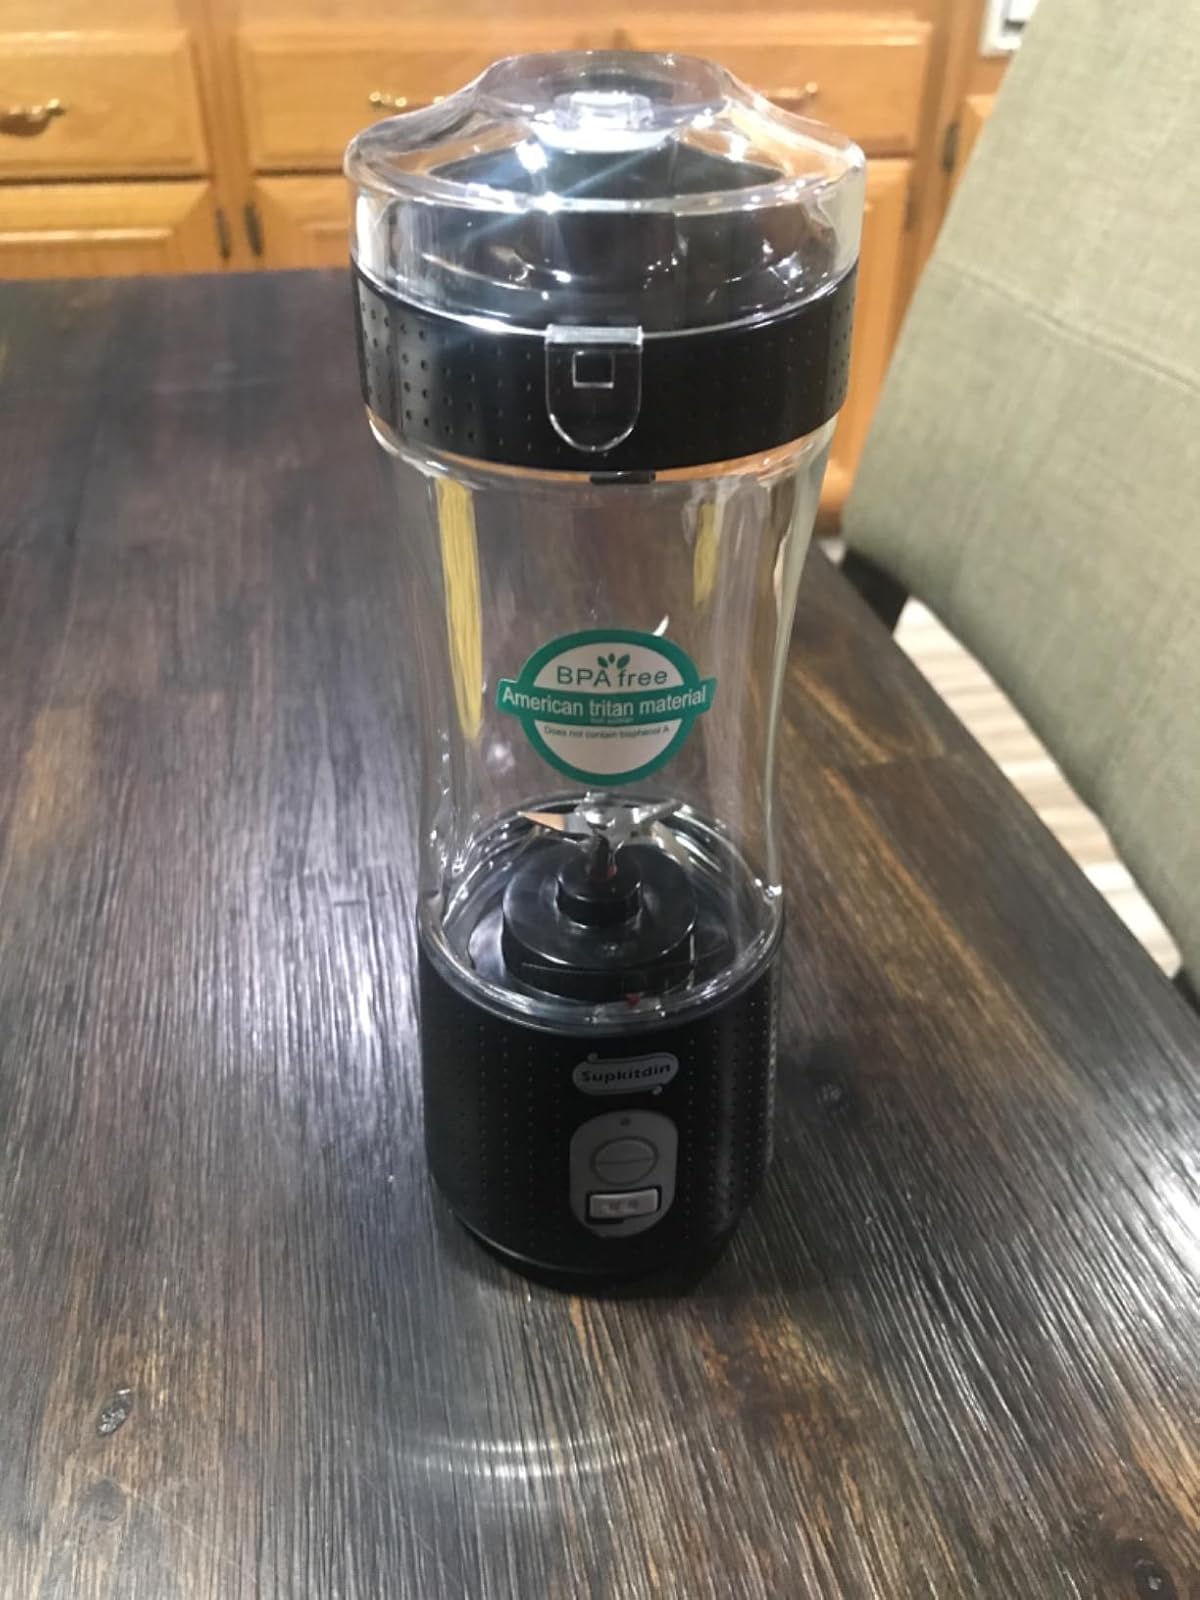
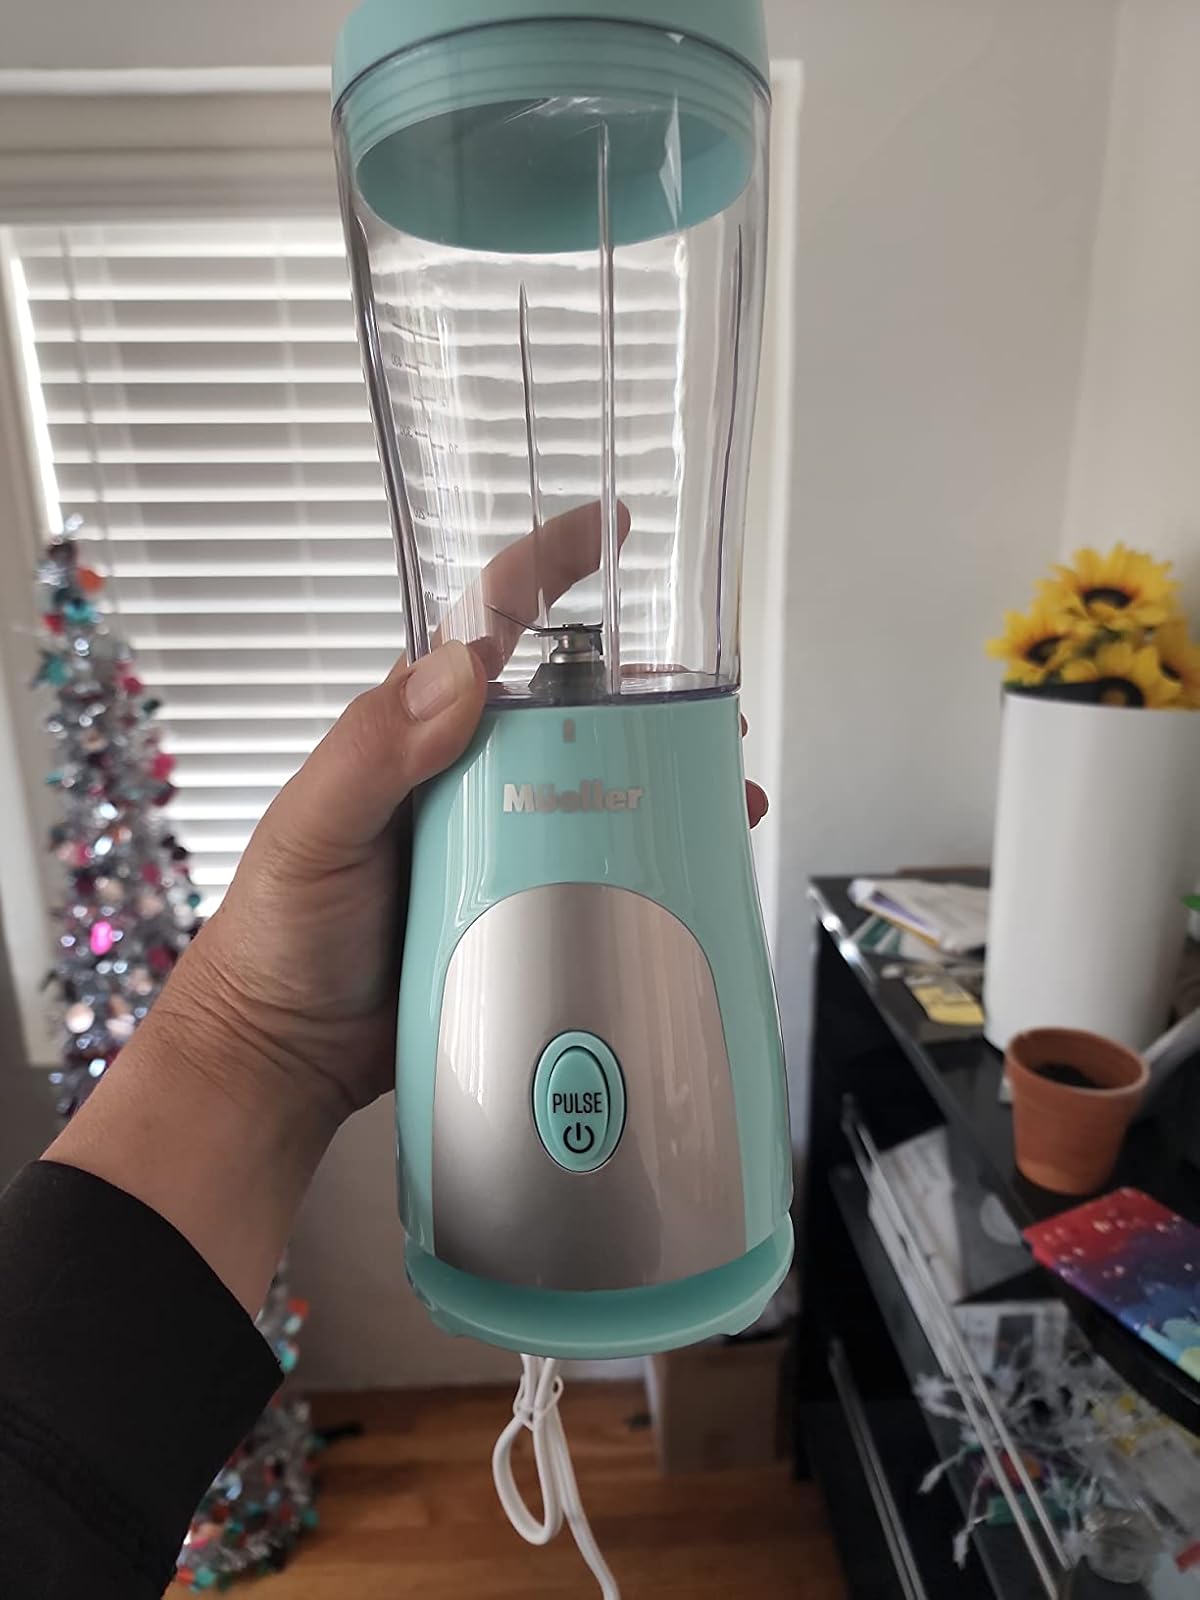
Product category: items_blender
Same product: no